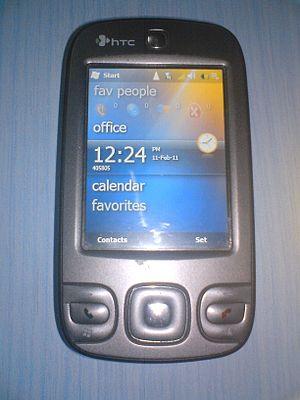
Windows Mobile est le nom donné aux différentes versions de Microsoft Windows conçues pour des appareils mobiles tels que les smartphones ou les Pocket PC.